Frances Feldman

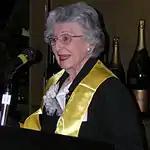

Frances Lomas Feldman (1912–2008) was an American social worker and professor at the University of Southern California. She is perhaps best known for conducting a milestone, multi-year three-volume study in the 1970s for the American Cancer Society which provided the first systematic evidence that cancer patients faced discrimination in the workplace. Her areas of teaching had to do with social welfare, including its history, welfare policy, and administration. Her research and writings examine the psychological, social, and economic meanings of money and work in American families.